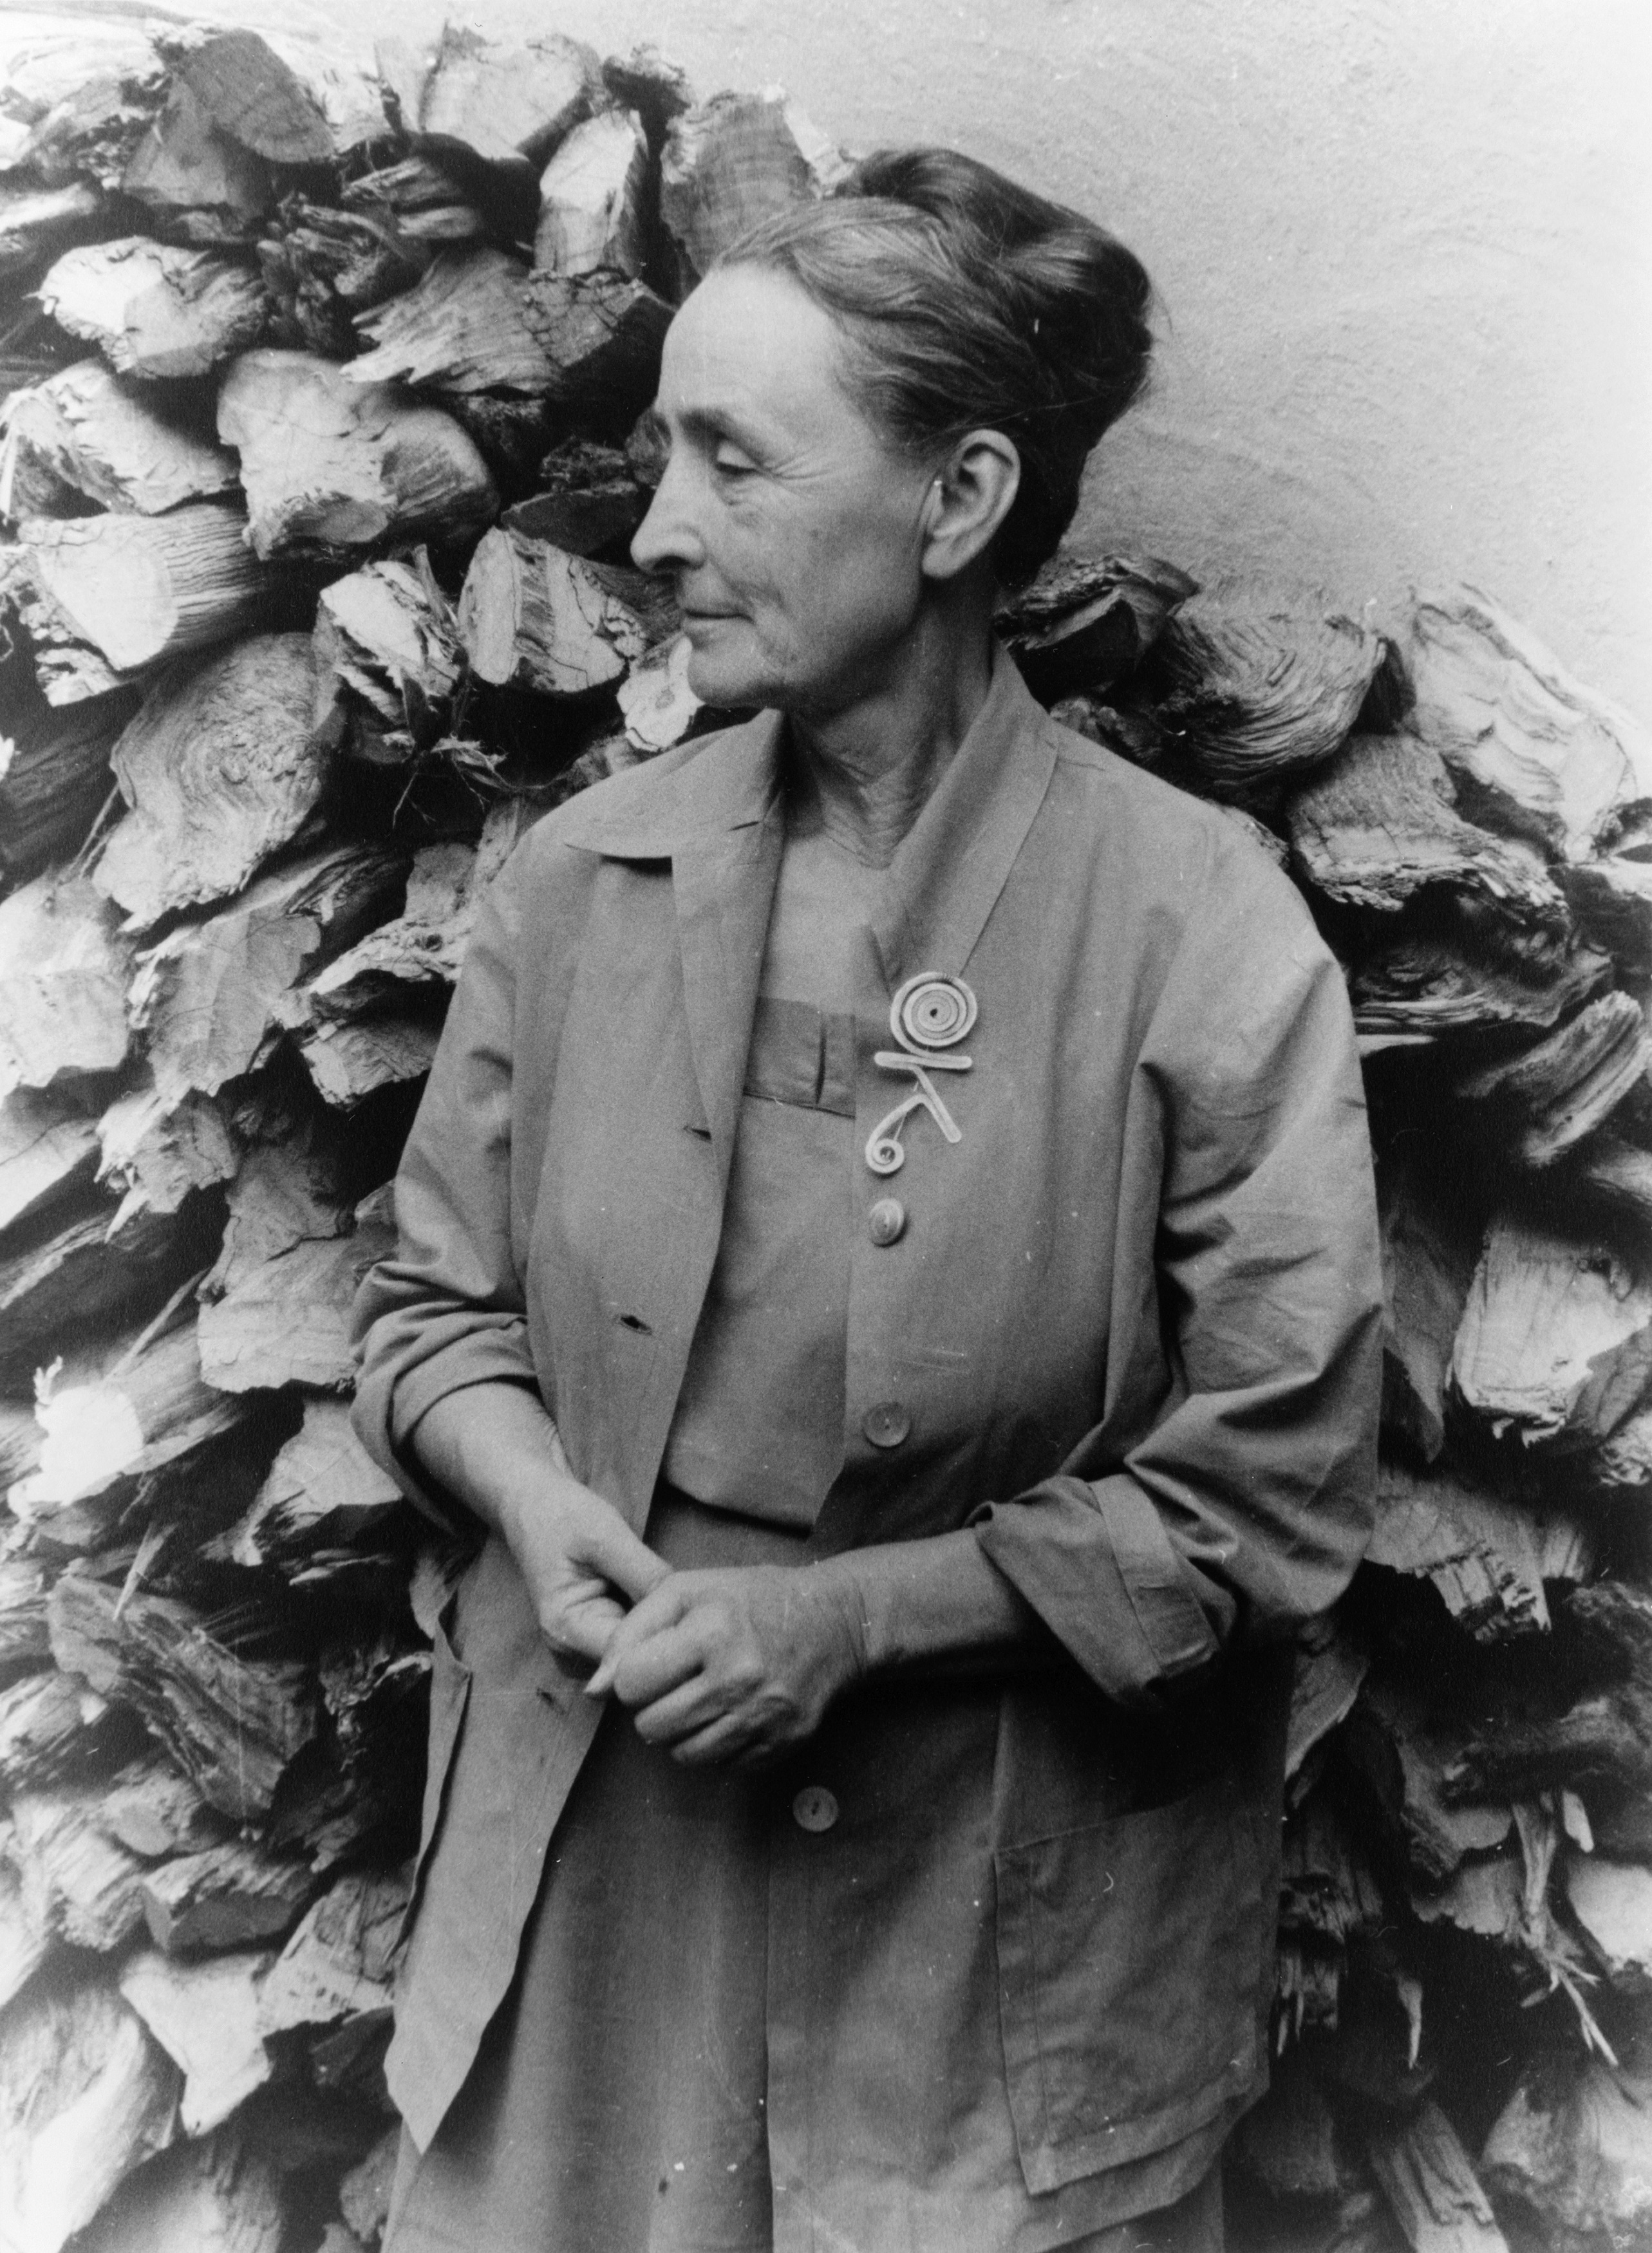
person, black and white, people, photography, female, portrait, soldier, artist, monochrome, painting, close up, new mexico, american, buildings, photograph, image, photo shoot, monochrome photography, large format, georgia o keefe, american modernism, enlarged blossoms